Frederick Federici

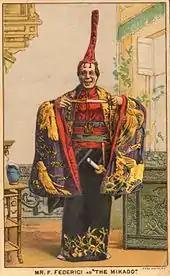
Federici as the Mikado on a Straiton & Storm Cigar trade card (1885)

Frederick Federici (22 April 1850 – 3 March 1888) was an Italian-born British opera singer known for his work in the bass-baritone roles of the Savoy Operas written by Gilbert and Sullivan. He is also remembered as a reputed theatre ghost in Australia.